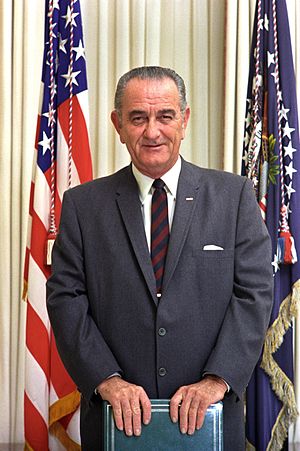
1973 / Dødsfald / Januar
Lyndon B. Johnson
Regerende dronning i Danmark: Margrethe 2. 1972-